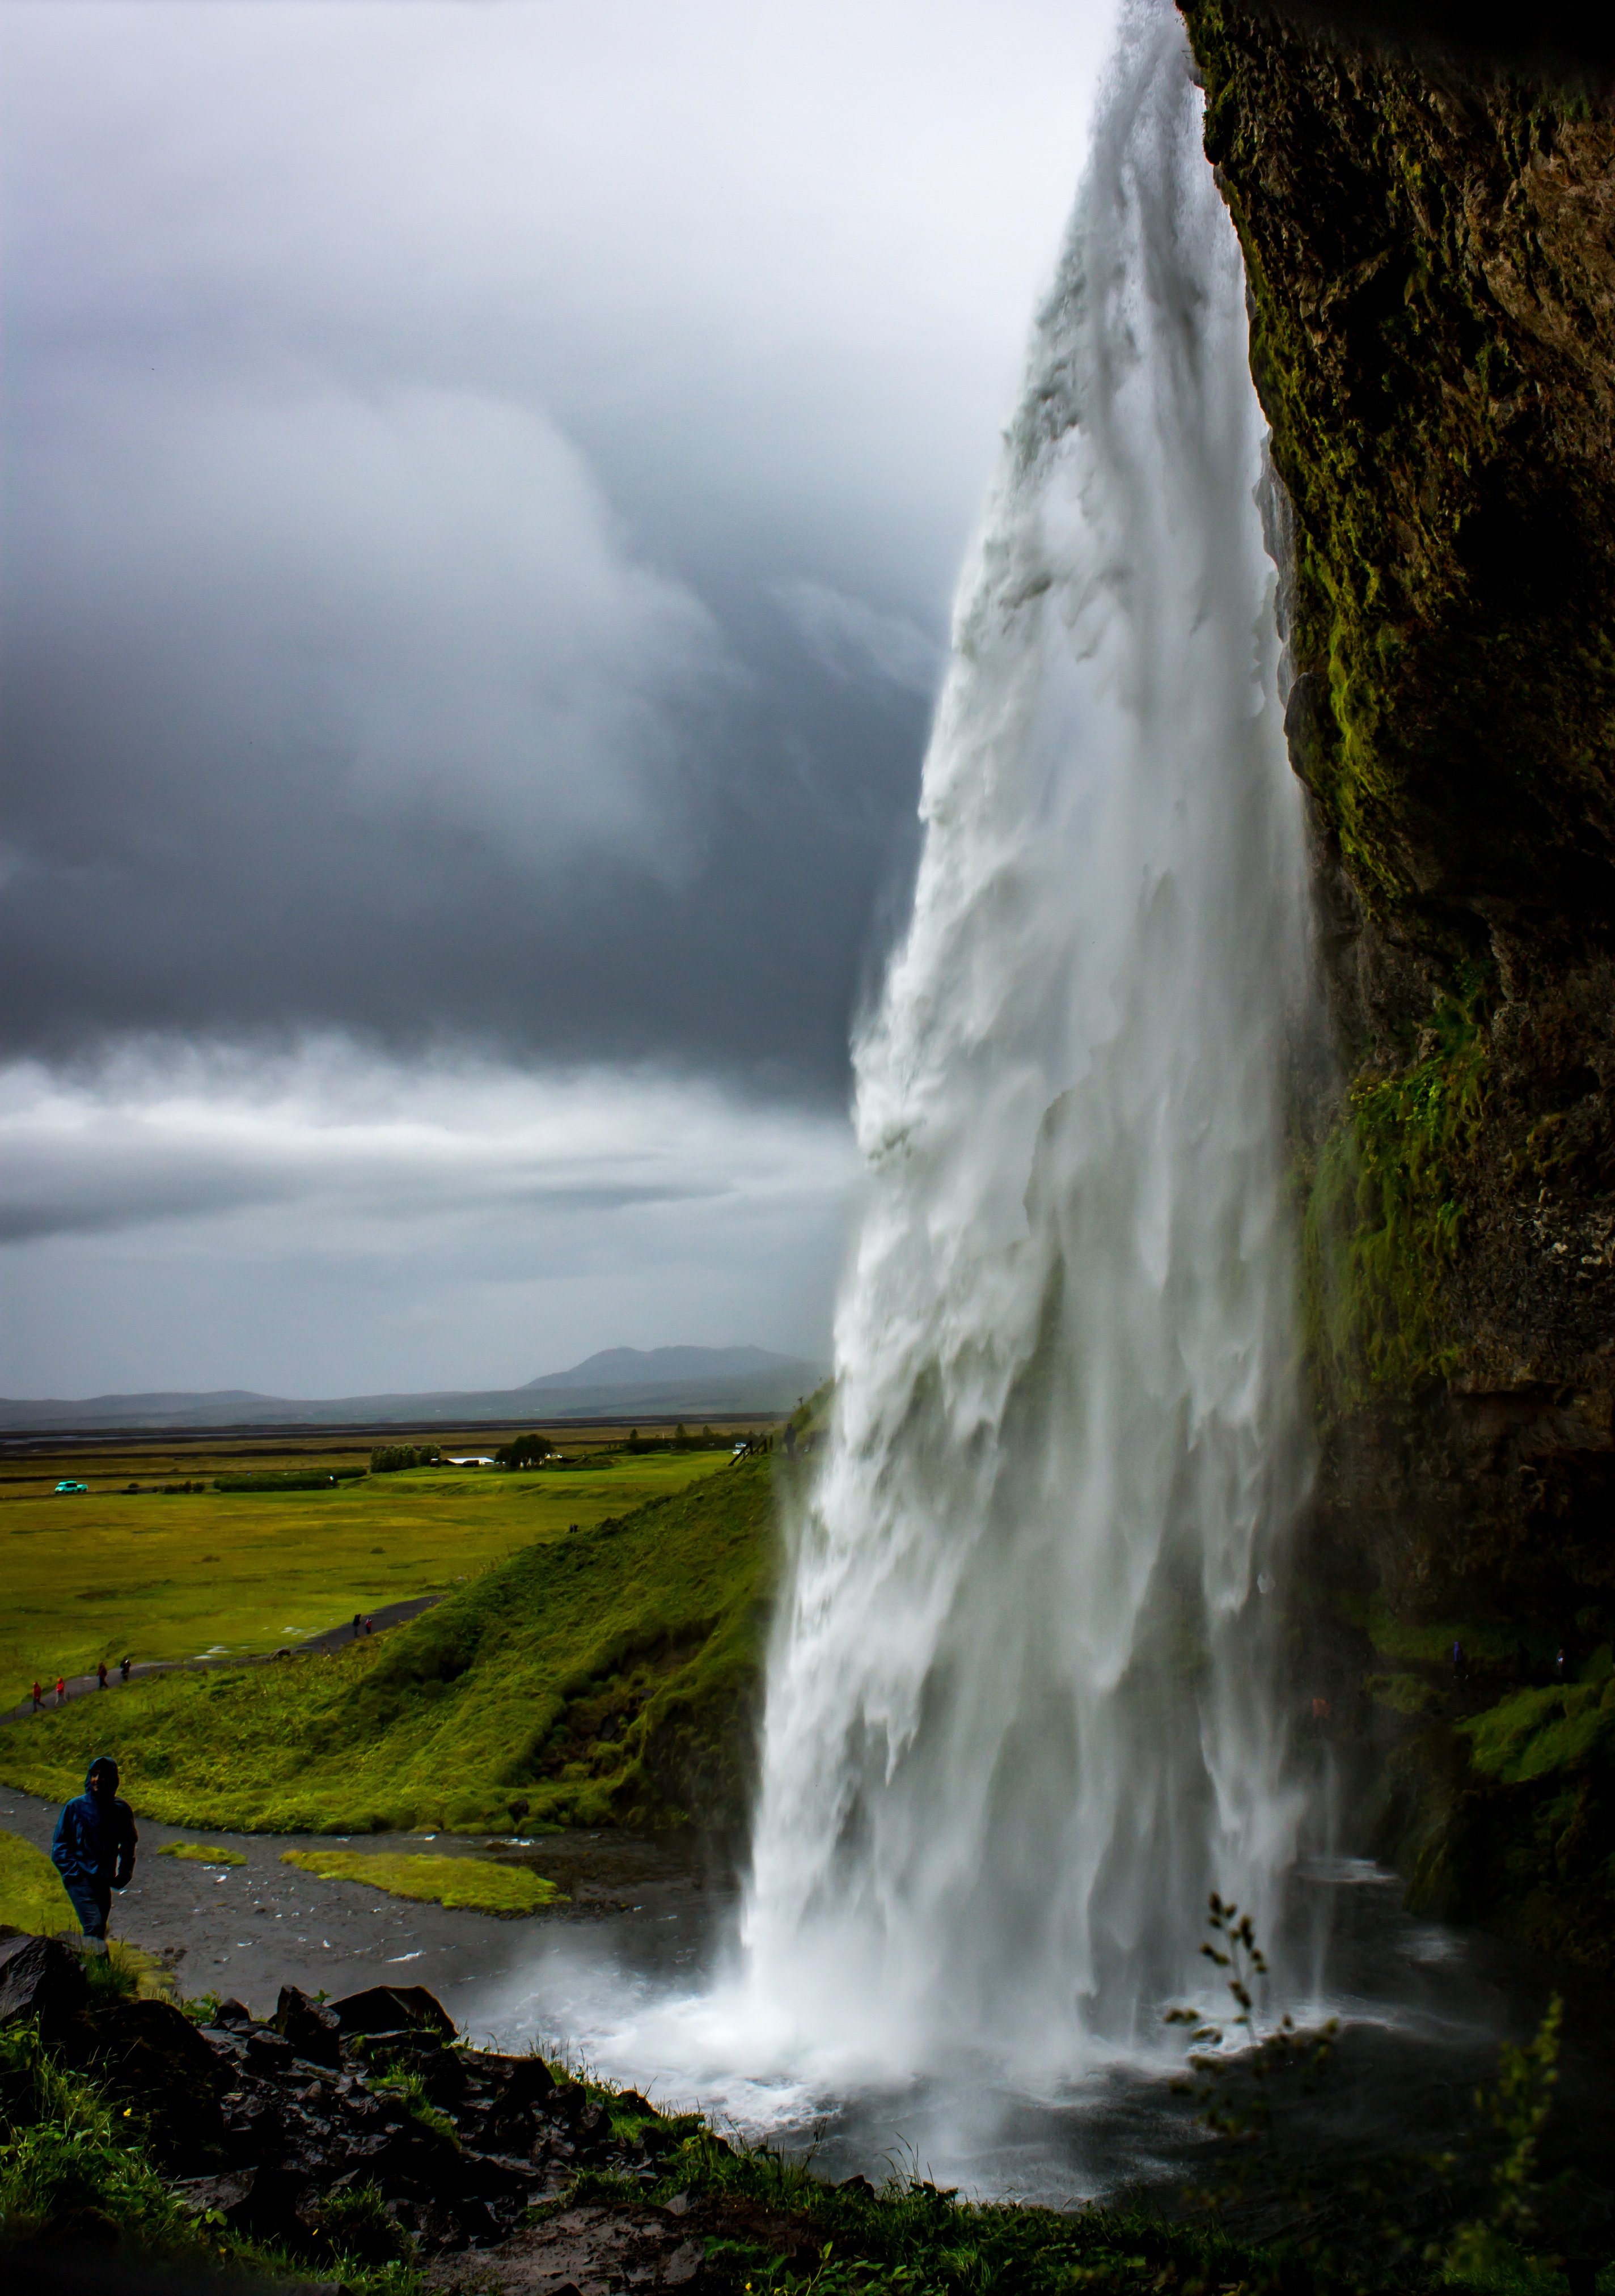
landscape, sea, water, nature, rock, waterfall, mountain, cloud, body of water, water feature, atmospheric phenomenon